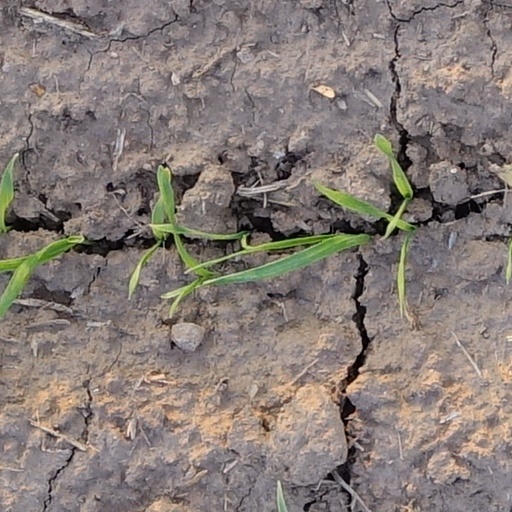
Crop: wheat